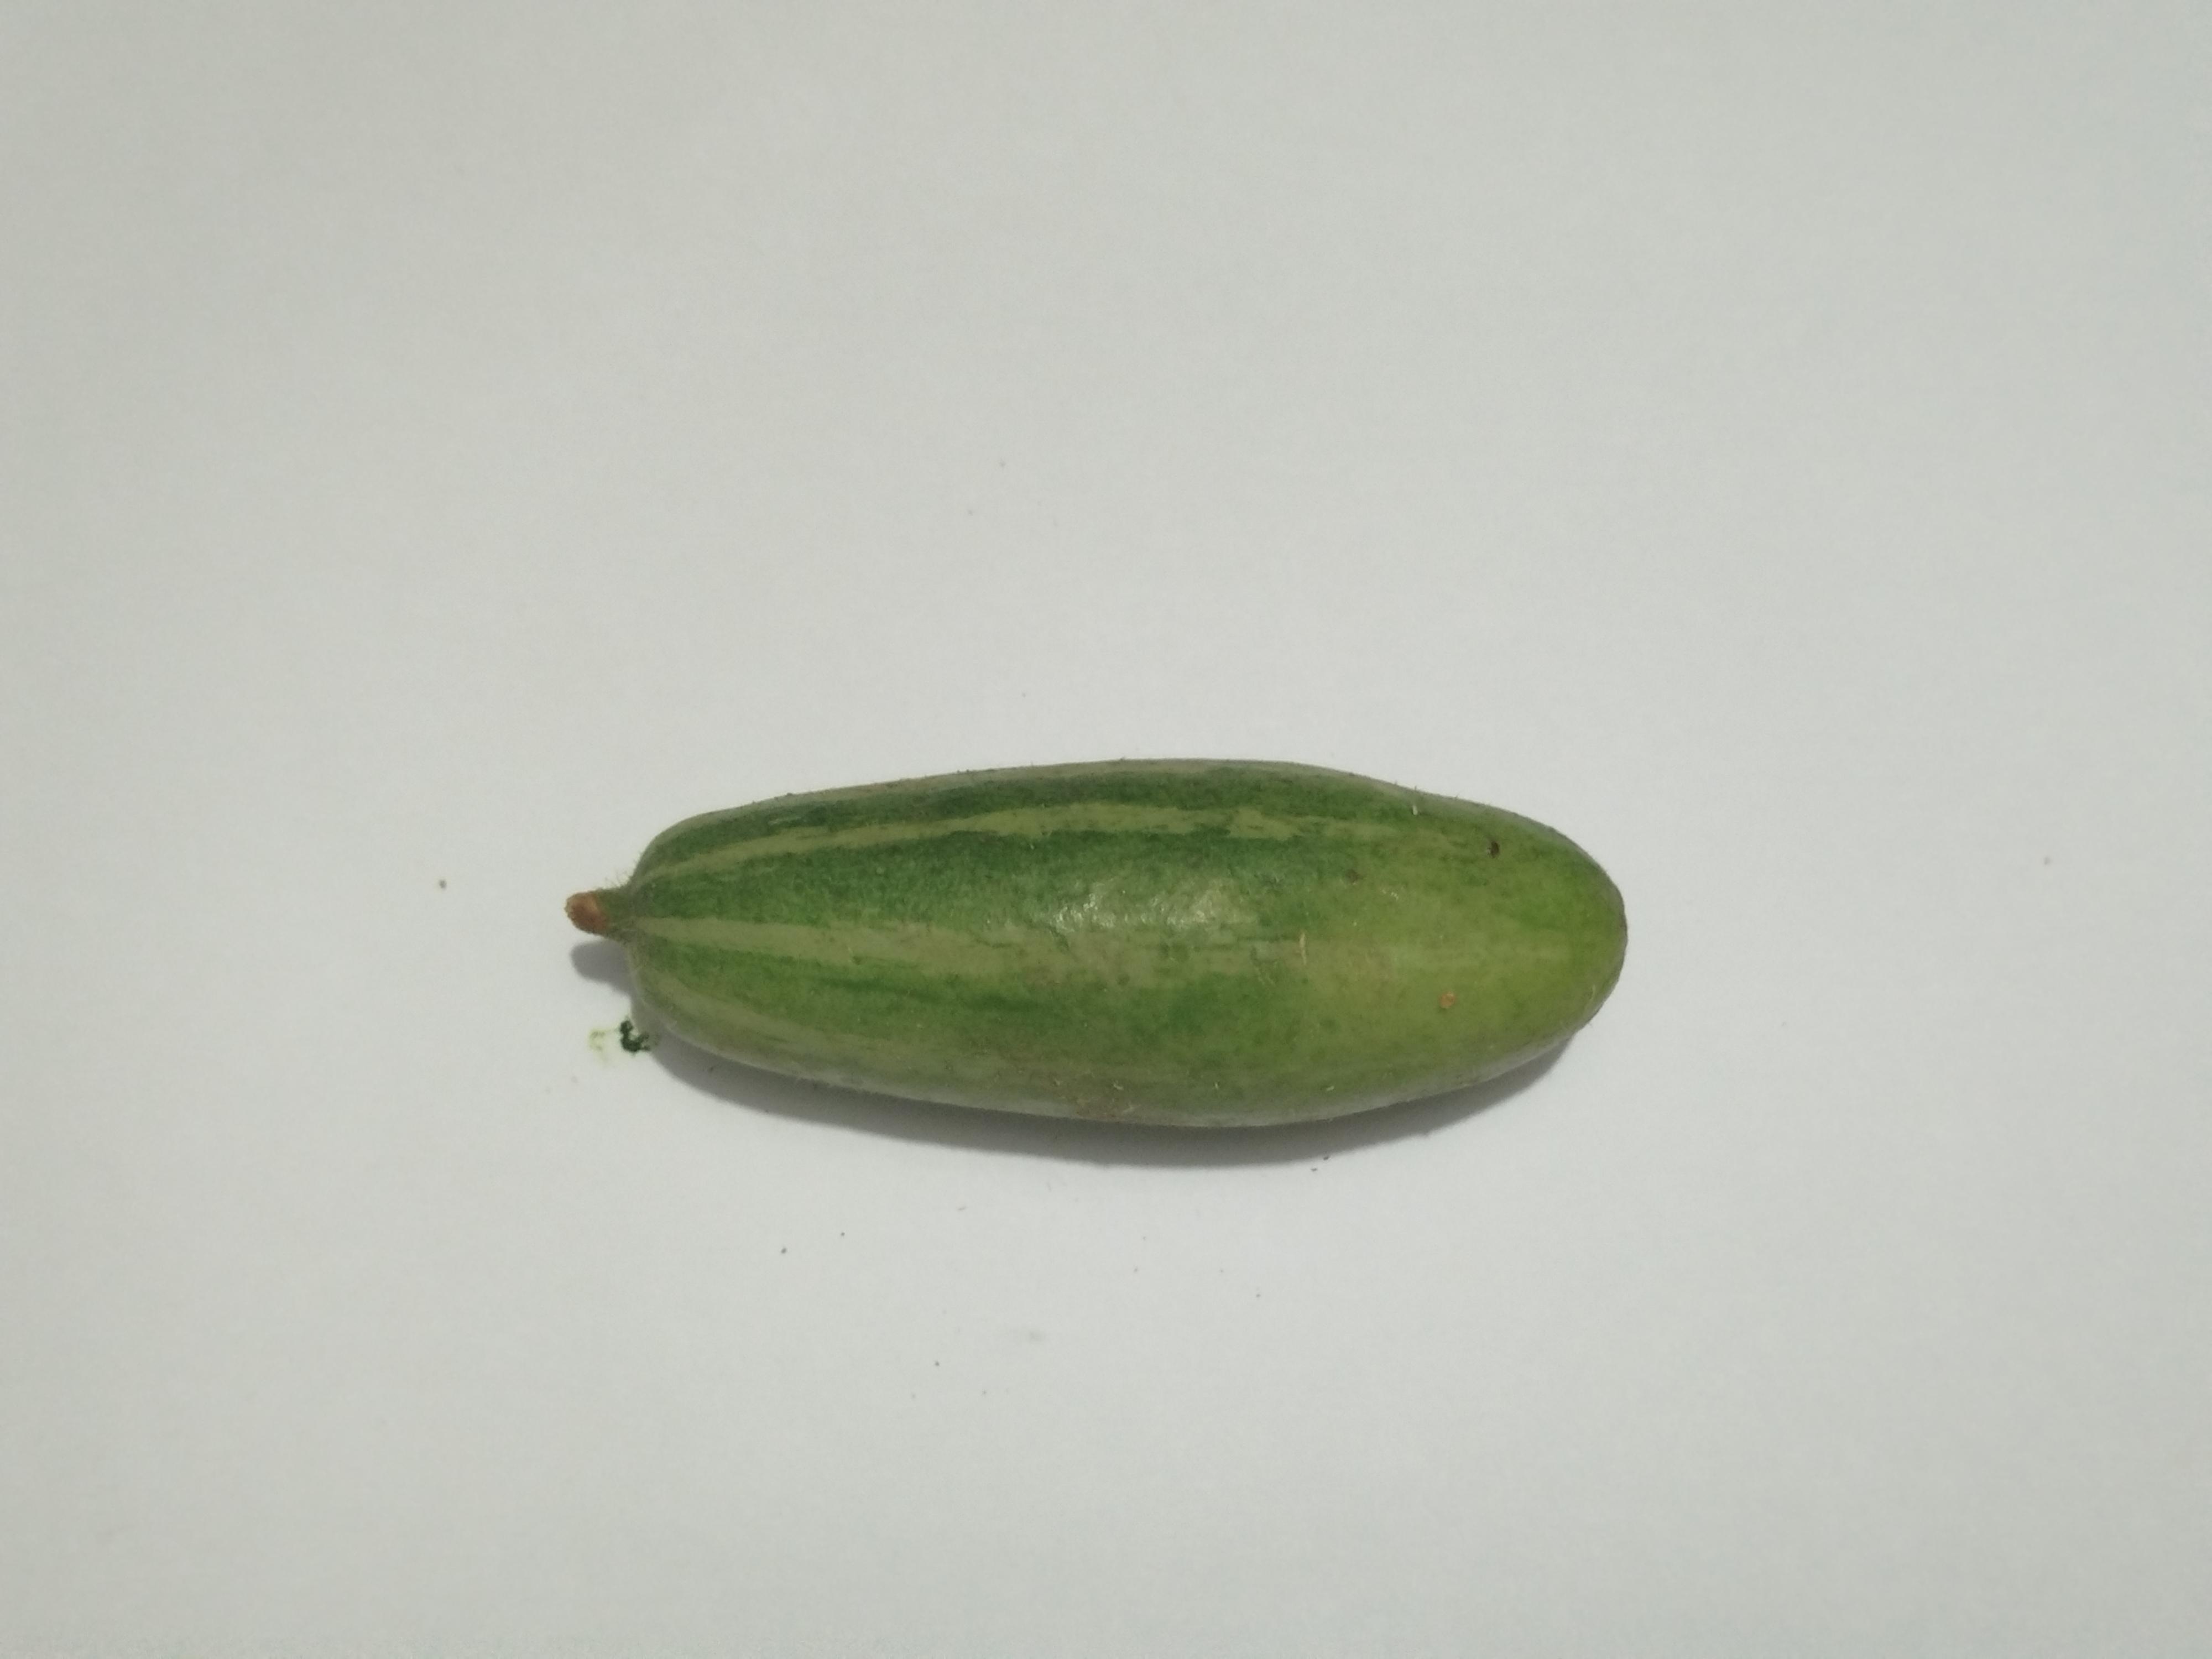
Label: Pointed gourd